Gorokan High School

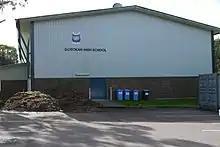
New Performing Arts Hall built under the BER programme

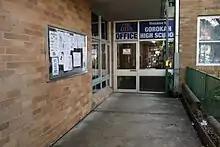
Entrance to the main administration section

Gorokan High School has been referred to as a lighthouse school in music. It was one of 25 schools referenced in the National Review of Music Education in 2005 where it was noted as having an enduring music programme on account of its notable success over a period of 25 years. The classroom programme was developed in partnership with the University of Newcastle music education staff - in particular Dr Carol Richards - in the period 1986 to 2005.